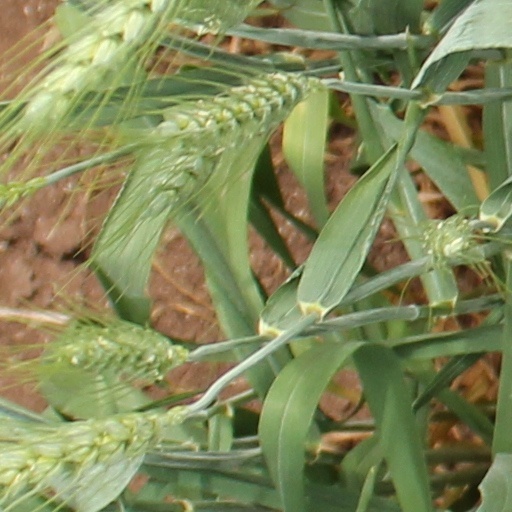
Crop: wheat